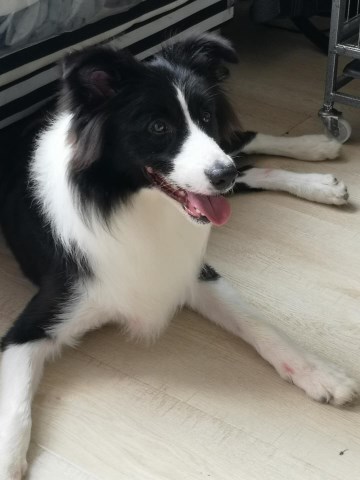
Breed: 2594-n000109-Border_collie